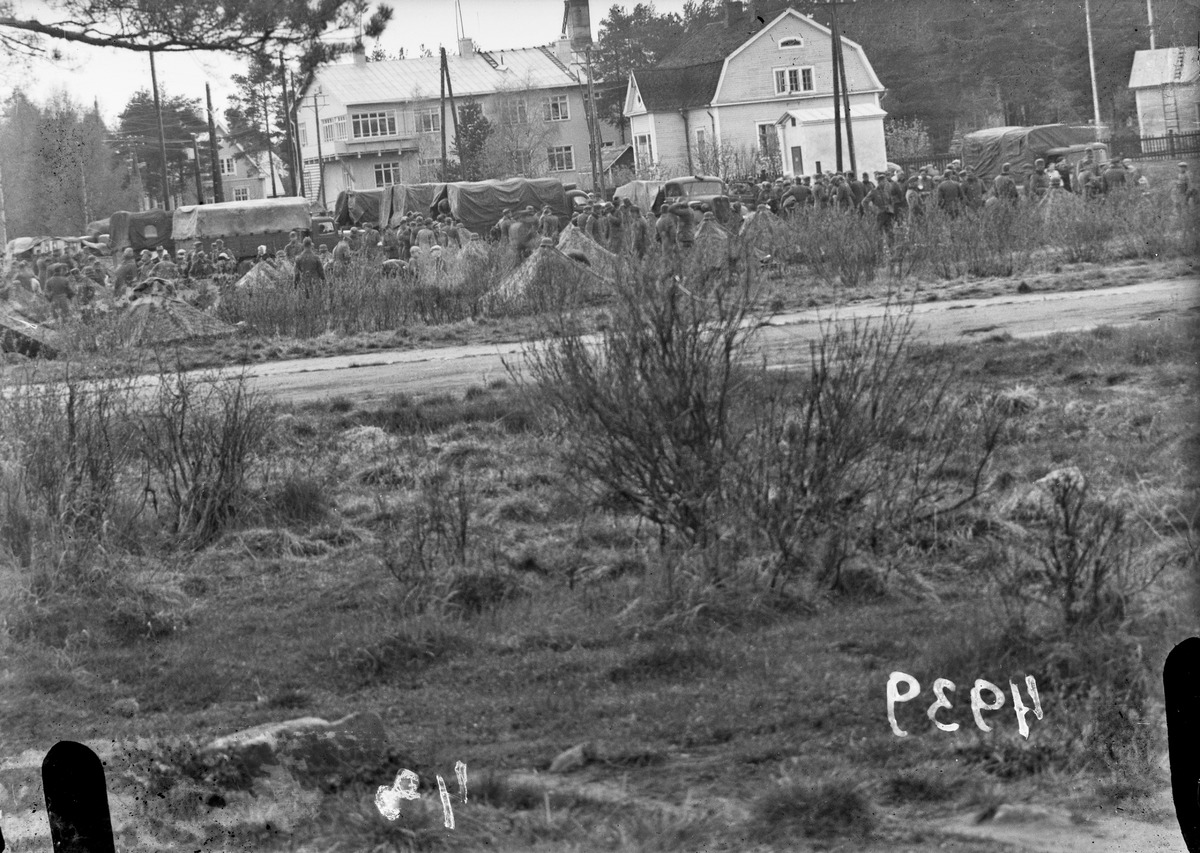
Junalla saapuneita saksalaisia sotilaista Tuirassa Oulussa
German soldiers arrived by train in Tuira in Oulu
sisällön kuvaus: Junalla saapuneita saksalaisia sotilaista Tuirassa Oulussa 16.6.1941. content description: German soldiers arrived by train in Tuira in Oulu on June 16, 1941.
Vuosi: 1940
Paikka: Suomi, Oulu, Suomi, Pohjois-Pohjanmaa, Oulu
Aiheet: Saksan armeija; saksalaiset sotilaat; Lappi; Pohjois-Suomi; toinen maailmansota; ulkokuva; sotilaat; German army; German soldiers; Oulu; Northern Finland; the Second World War